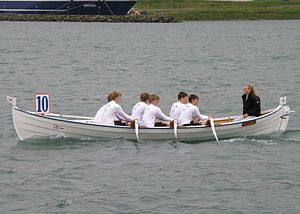
Kappróður
Sílið, 5'er fra Havnar Róðrarfelag, som har vundet flest Færømesterskab, kvinderne har vundet FM 12 gange og drengene 8 gange.
Kappróður er nationalsporten på Færøerne, både for mænd og kvinder, voksne, unge og børn. Det foregår i traditionelle færøbåde og er en lokal sport uden nogen internationale konkurrencer, selvom der findes en færøsk roklub i Danmark, som også har rokonkurrencer.